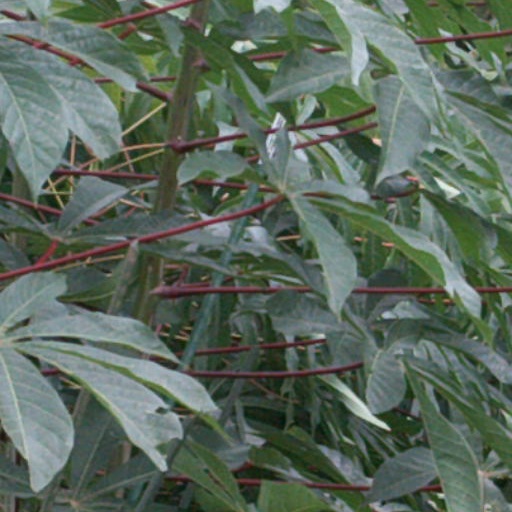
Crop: cassava